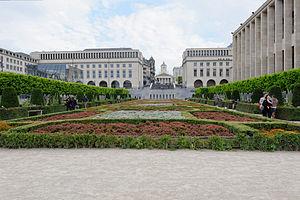
Le Mont des Arts est un complexe urbanistique comprenant la Bibliothèque royale de Belgique, les Archives générales du Royaume, le centre de congrès Square et un jardin créé par l'architecte paysagiste René Pechère, situé à Bruxelles, entre le quartier royal et le quartier du centre en contrebas. La configuration actuelle date de son réaménagement entre 1954 et 1965.